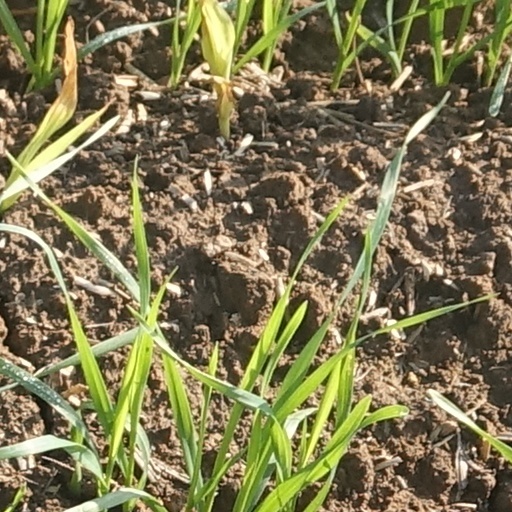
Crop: wheat